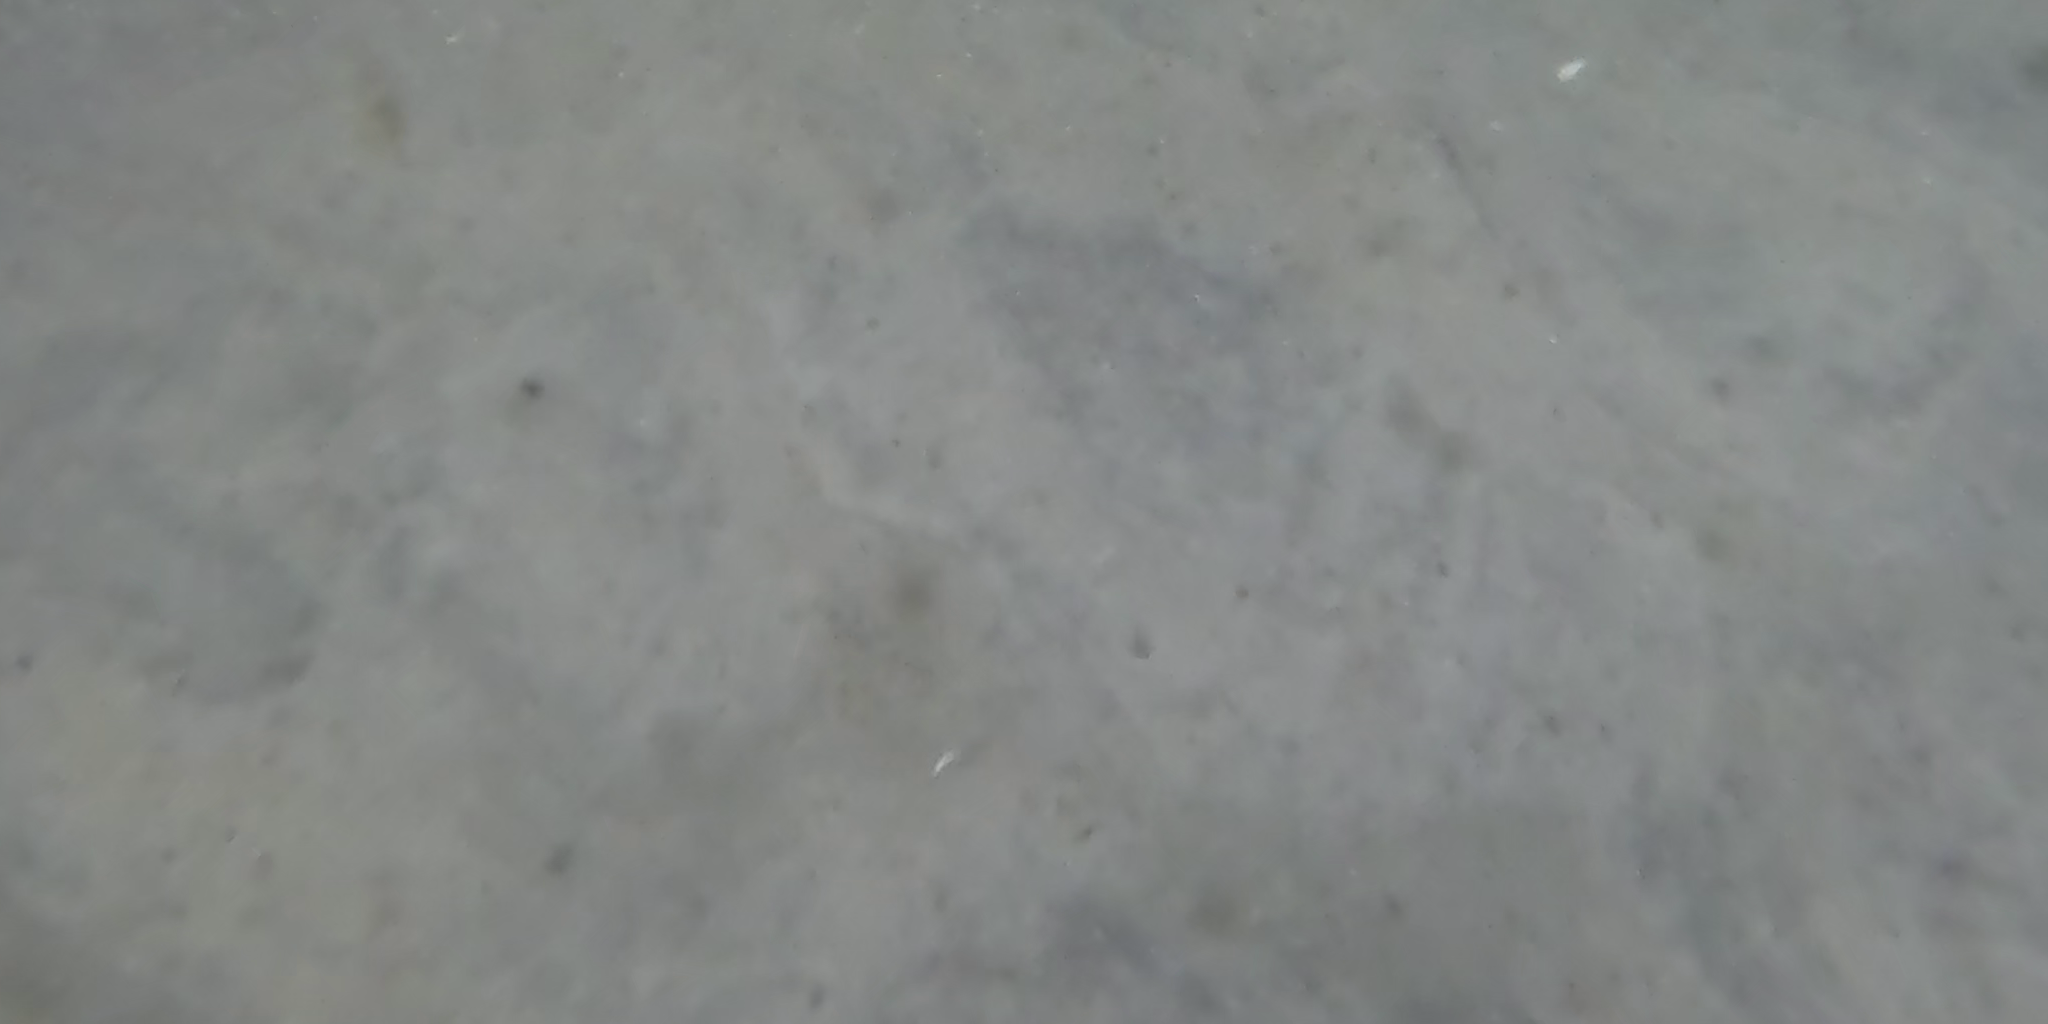
Seabed habitat: sand